Seven Ways from Sundown

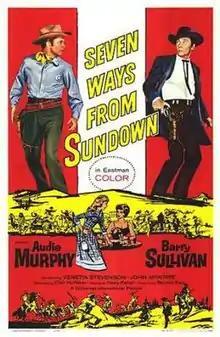
Film poster

Seven Ways from Sundown is a 1960 American Western film directed by Harry Keller and starring Audie Murphy and Barry Sullivan. It is based on the novel of the same name by Clair Huffaker, who also wrote the script.